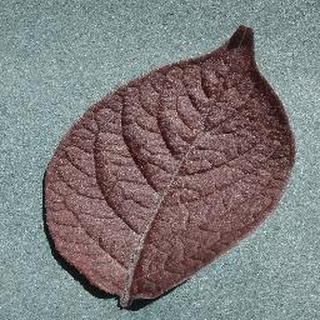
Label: healthy_potato